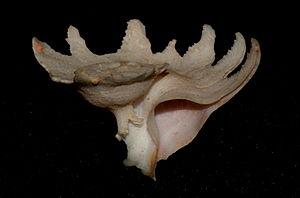
L'espèce Latiaxis mawae est un mollusque gastéropode appartenant à la famille des Muricidae.